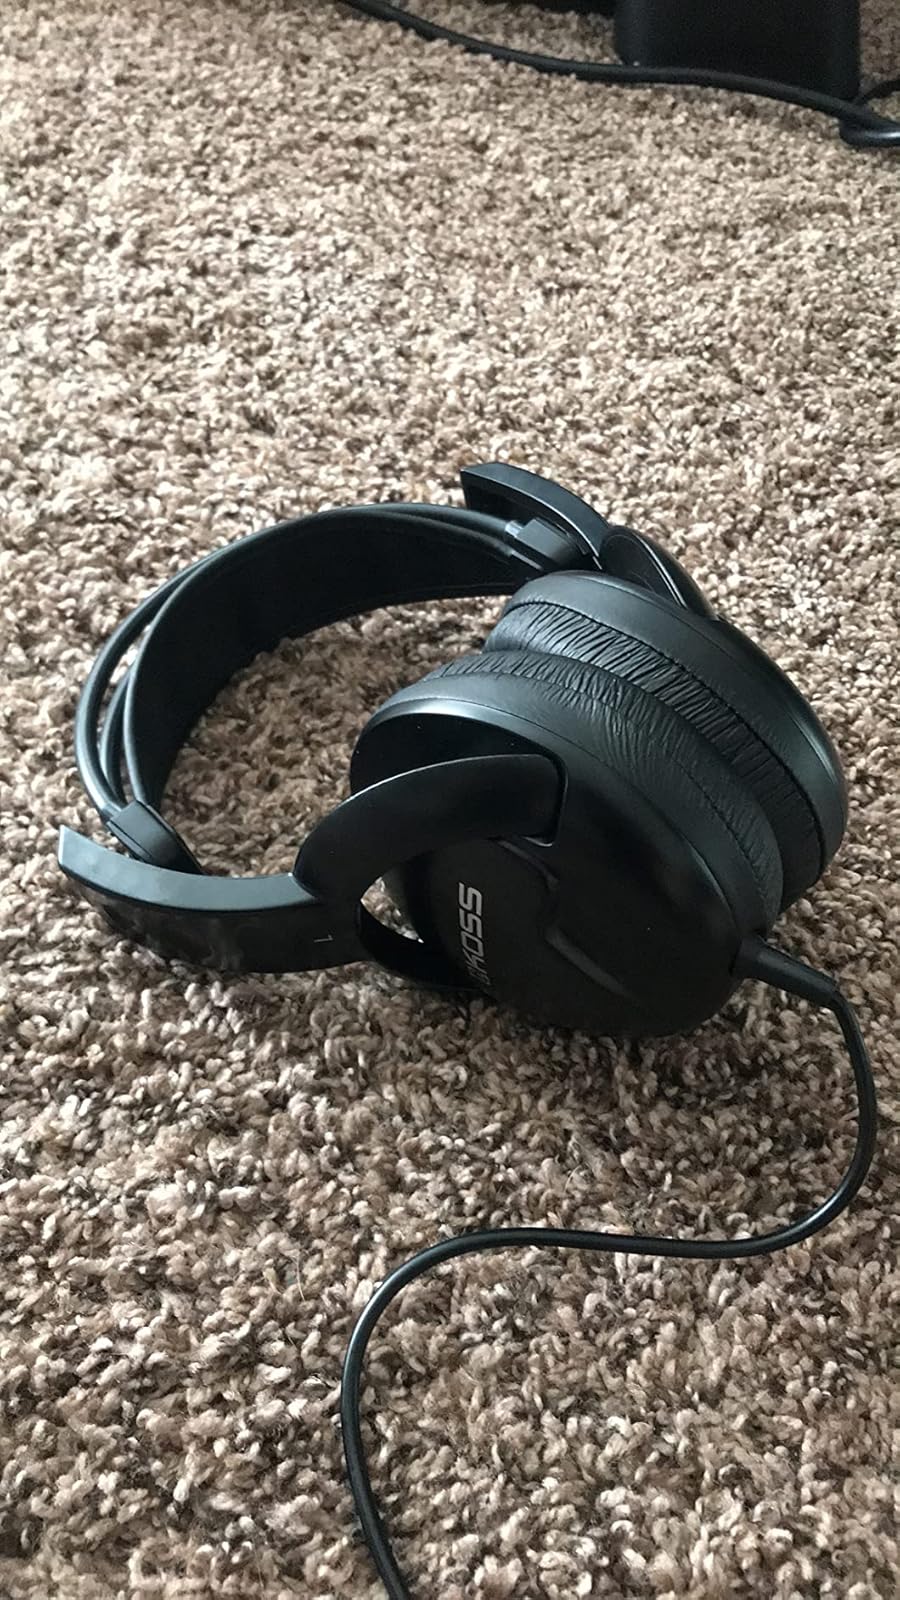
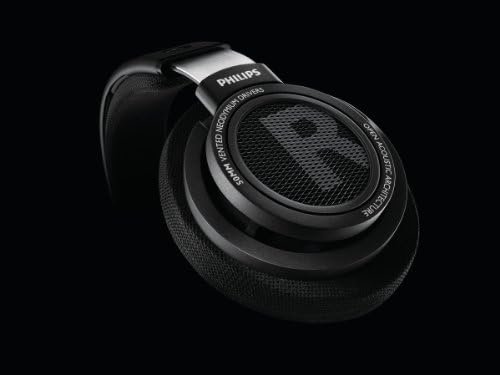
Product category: headphones
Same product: no